Italians

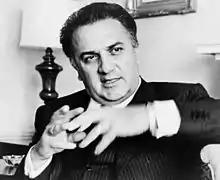
Federico Fellini, considered one of the most influential and widely revered filmmakers in the history of cinema

The Italian Renaissance is said by many to be the golden age of painting; roughly spanning the 14th through the mid-17th centuries with a significant influence also out of the borders of modern Italy. In Italy artists like Paolo Uccello, Fra Angelico, Masaccio, Piero della Francesca, Andrea Mantegna, Filippo Lippi, Giorgione, Tintoretto, Sandro Botticelli, Leonardo da Vinci, Michelangelo, Raphael, Giovanni Bellini, and Titian took painting to a higher level through the use of perspective, the study of human anatomy and proportion, and through their development of refined drawing and painting techniques. Michelangelo was active as a sculptor from about 1500 to 1520; works include his "David", "Pietà", "Moses". Other Renaissance sculptors include Lorenzo Ghiberti, Luca Della Robbia, Donatello, Filippo Brunelleschi and Andrea del Verrocchio.